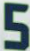
Number: 5